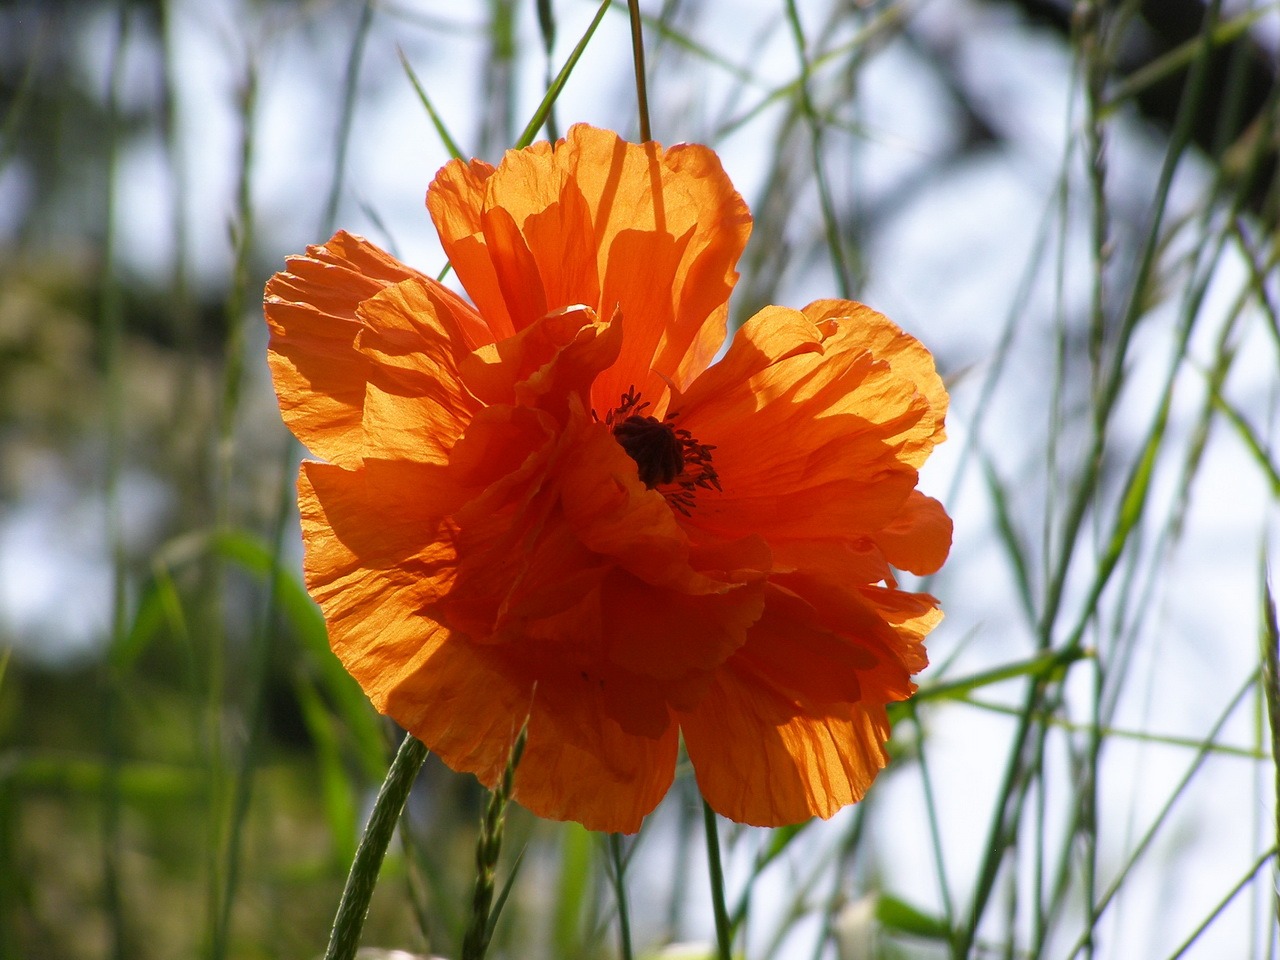
nature, plant, meadow, flower, petal, summer, orange, herb, botany, flora, wildflower, poppy, macro photography, flowering plant, sulfur cosmos, land plant